Liberal Party of Canada

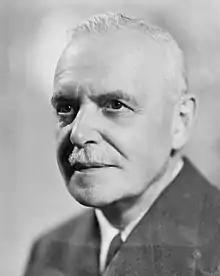
Louis St. Laurent, the 12th prime minister of Canada (1948–1957)

Under Laurier, and his successor William Lyon Mackenzie King, the Liberals promoted Canadian sovereignty and greater independence within the British Commonwealth. In Imperial Conferences held